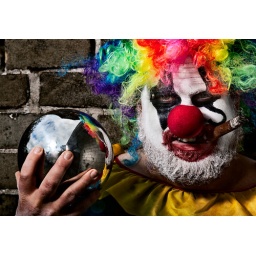
bare head difused with tracing paper camera left, bare head camera right. Best viewed in large.